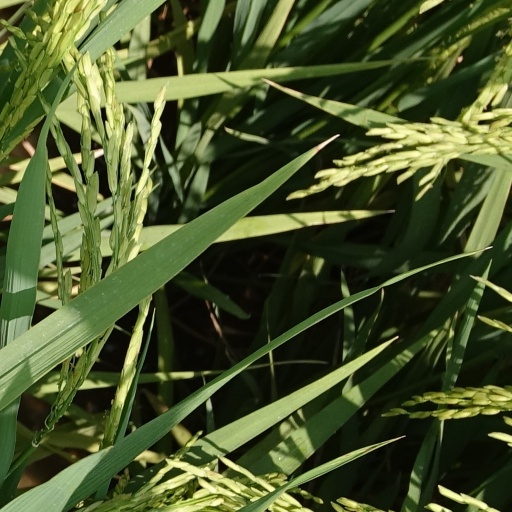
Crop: rice